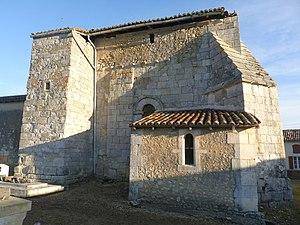
Eglise de Jussas, Charente-Maritime, France
Jussas est une commune du sud-ouest de la France située dans le département de la Charente-Maritime.
Les églises de la Charente-Maritime présentent une grande diversité, d'une commune à une autre, et se distinguent par des styles et des périodes de construction différentes. De nombreux édifices témoignent cependant de l'épanouissement, aux XIᵉ et XIIᵉ siècles d'une forme d'art roman spécifique, appelée art roman saintongeais, caractérisée par une simplicité des formes et un décor sculpté, souvent très riche.